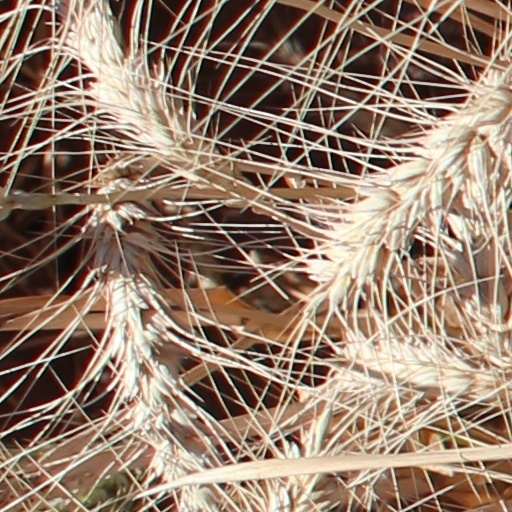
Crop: wheat